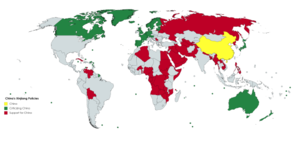
Les camps d'internement du Xinjiang sont des camps situés dans la province chinoise du Xinjiang, construits à partir de 2014 dans le but d'interner des centaines de milliers de musulmans pratiquants ouïghours et kazakhs. Un million de Ouïghours y seraient internés de façon préventive et sans procès dans le cadre d’une vaste campagne d’anti-terrorisme visant les islamistes et les indépendantistes après de nombreux attentats en 2013 et 2014.